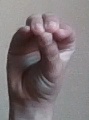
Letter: ha